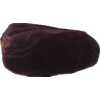
Label: dates